HNoMS Draug (1908)

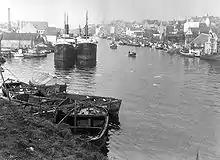
The port of Haugesund prior to the Second World War

The beginning of April 1940 saw "Draug" part of the 2nd Naval District's 1st destroyer division, covering an area roughly the same as the Vestlandet and Trøndelag regions. She was based in the small south-western port town of Haugesund and carrying out escort missions along the western coast. The day before the invasion, on 8 April "Draug" escorted the 7,369 ton German merchant vessel , a ship that would be sunk outside Kristiansand the next day, when she was caught in the crossfire between the German invasion fleet and Norwegian coastal artillery at Odderøya Fort. The crew of "Seattle" was captured by Norwegian troops and held as PoWs until freed by the advancing invasion forces on 10 April. As she was finishing her escort mission, "Draug" received orders from the Norwegian Naval Command to return at full speed to Haugesund and refuel her coal stores. When "Draug" arrived at Haugesund at about 15:00, the ships' commander, Captain (later Vice Admiral) Thore Horve, was told of the German naval advance through Danish waters and of the sinking of the clandestine German troop transport by the Polish submarine outside the southern port of Lillesand. In the same time period reports started coming in over the radio of British mining operations off the Norwegian coast.